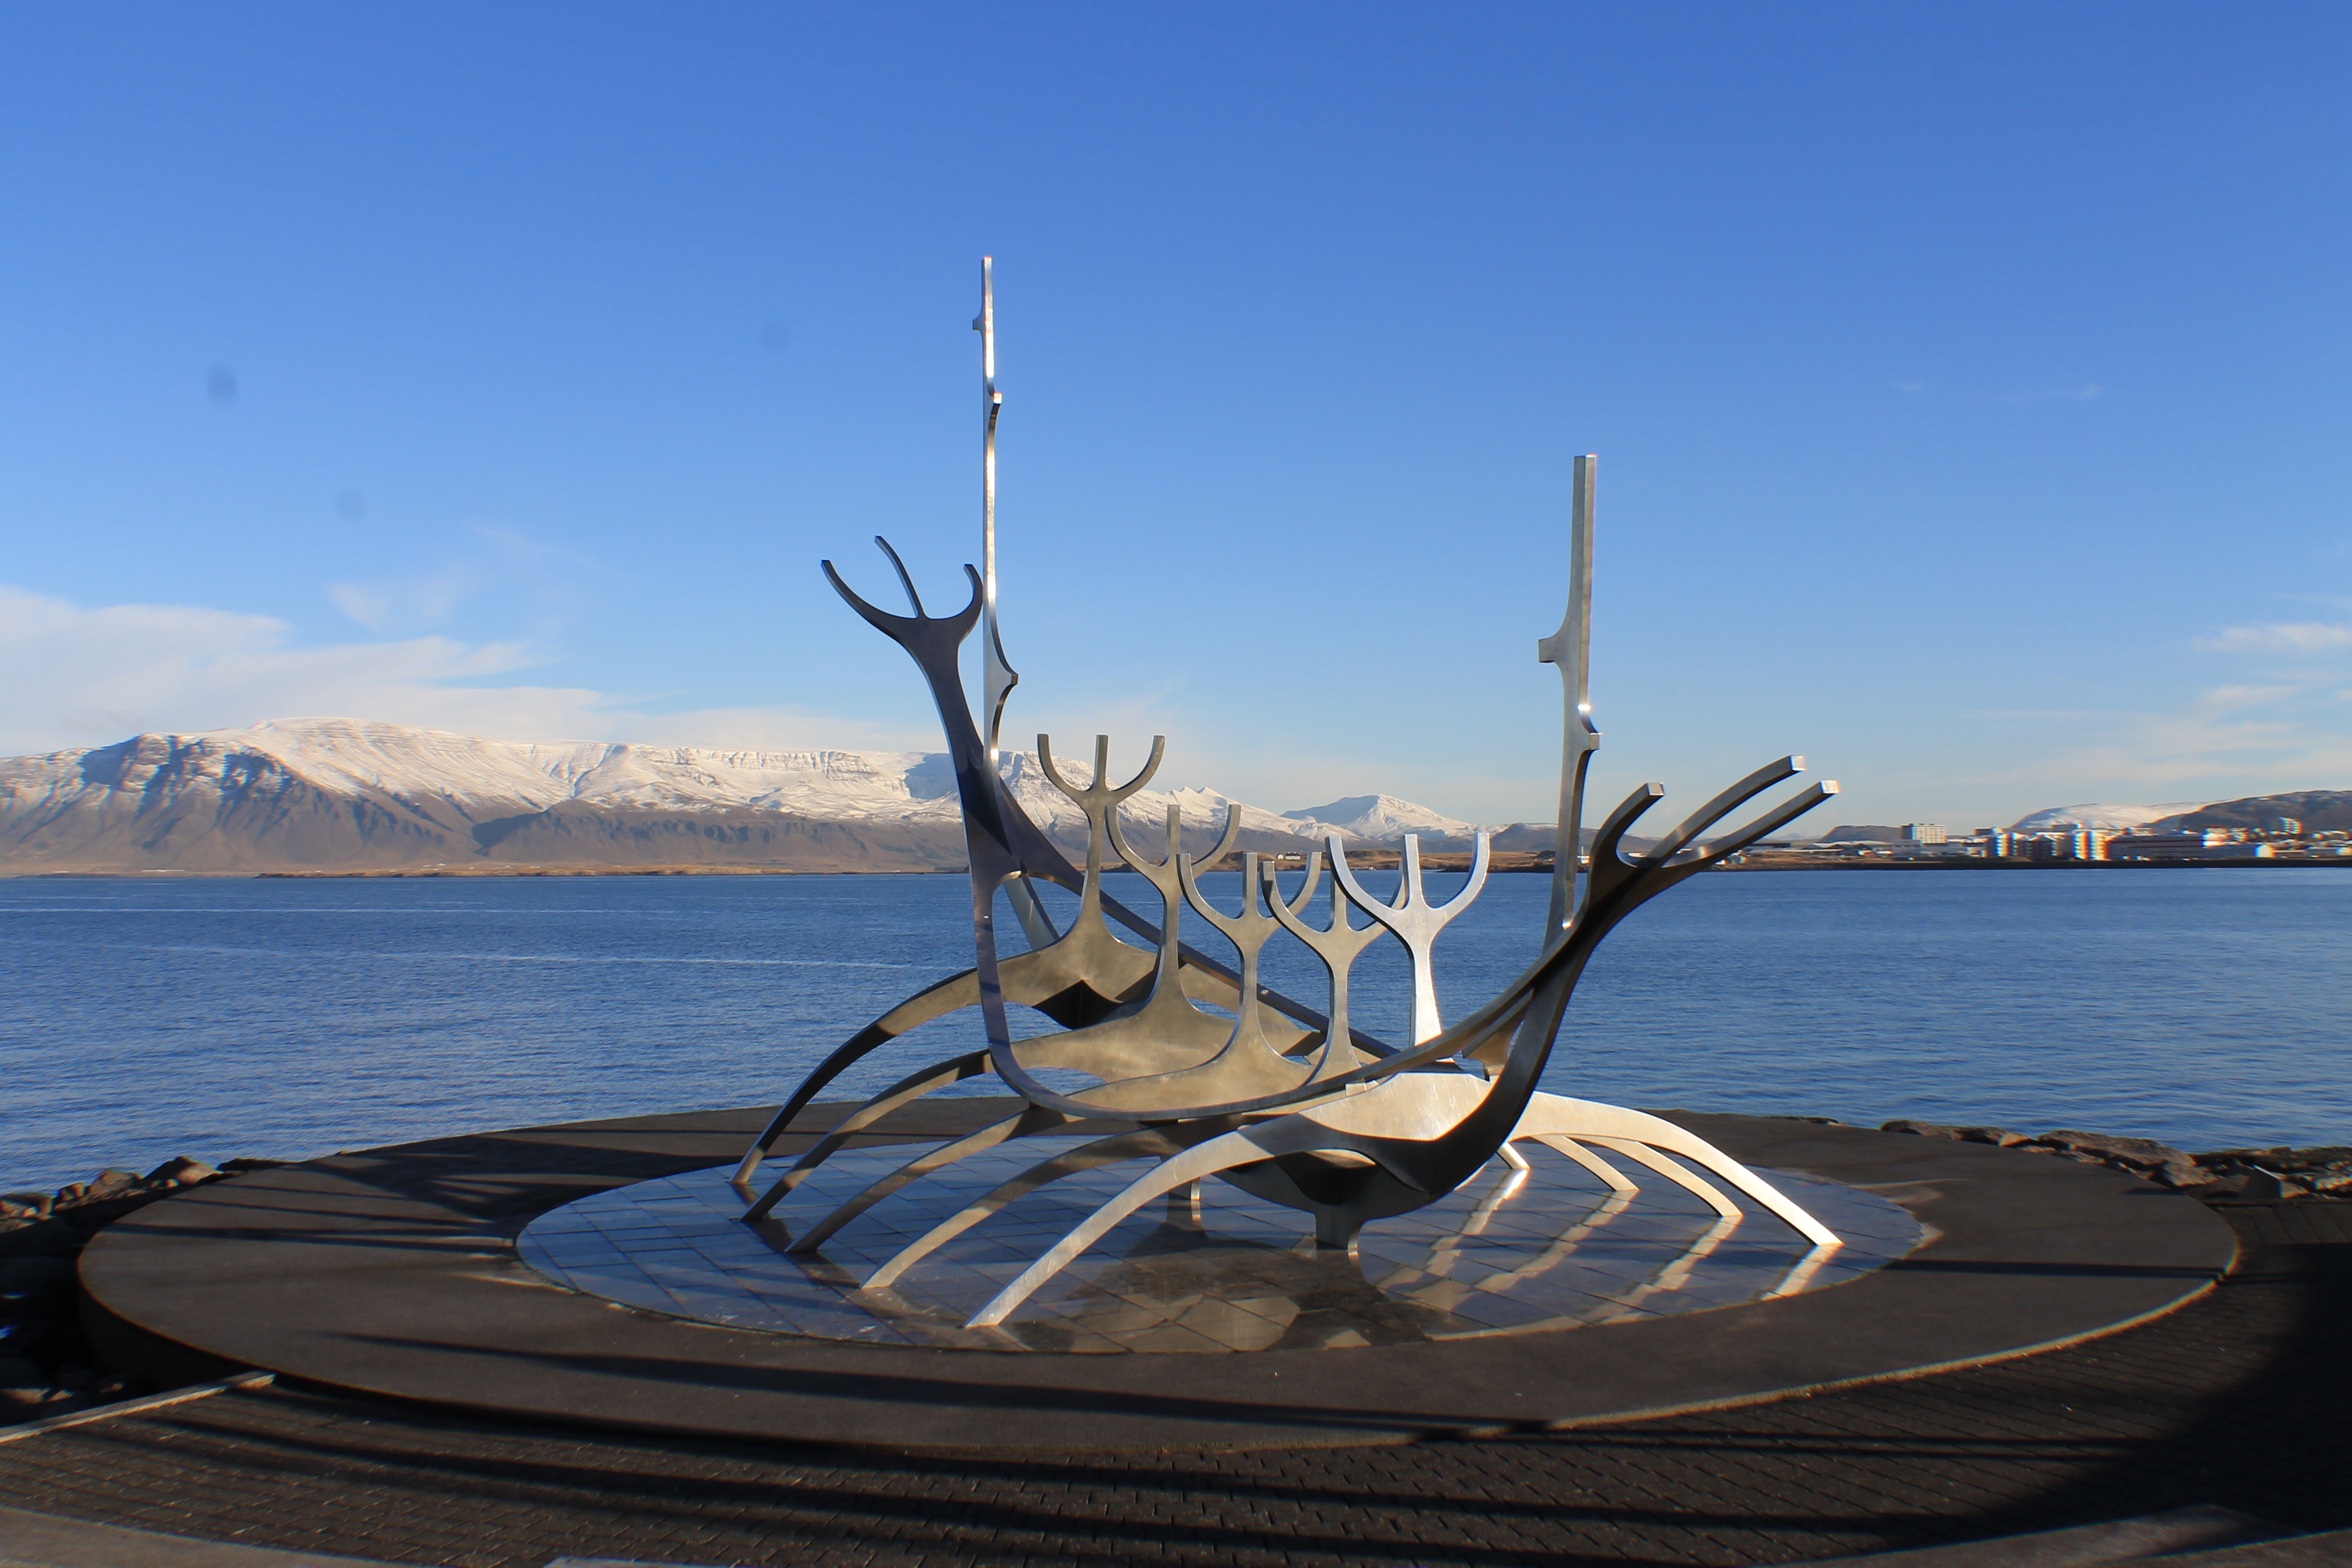
sea, coast, water, nature, rock, ocean, mountain, snow, winter, sky, boat, wind, monument, panorama, steel, ice, vehicle, bay, blue, iceland, mountains, wide, skeleton, booked, viking, reykjavik, wal